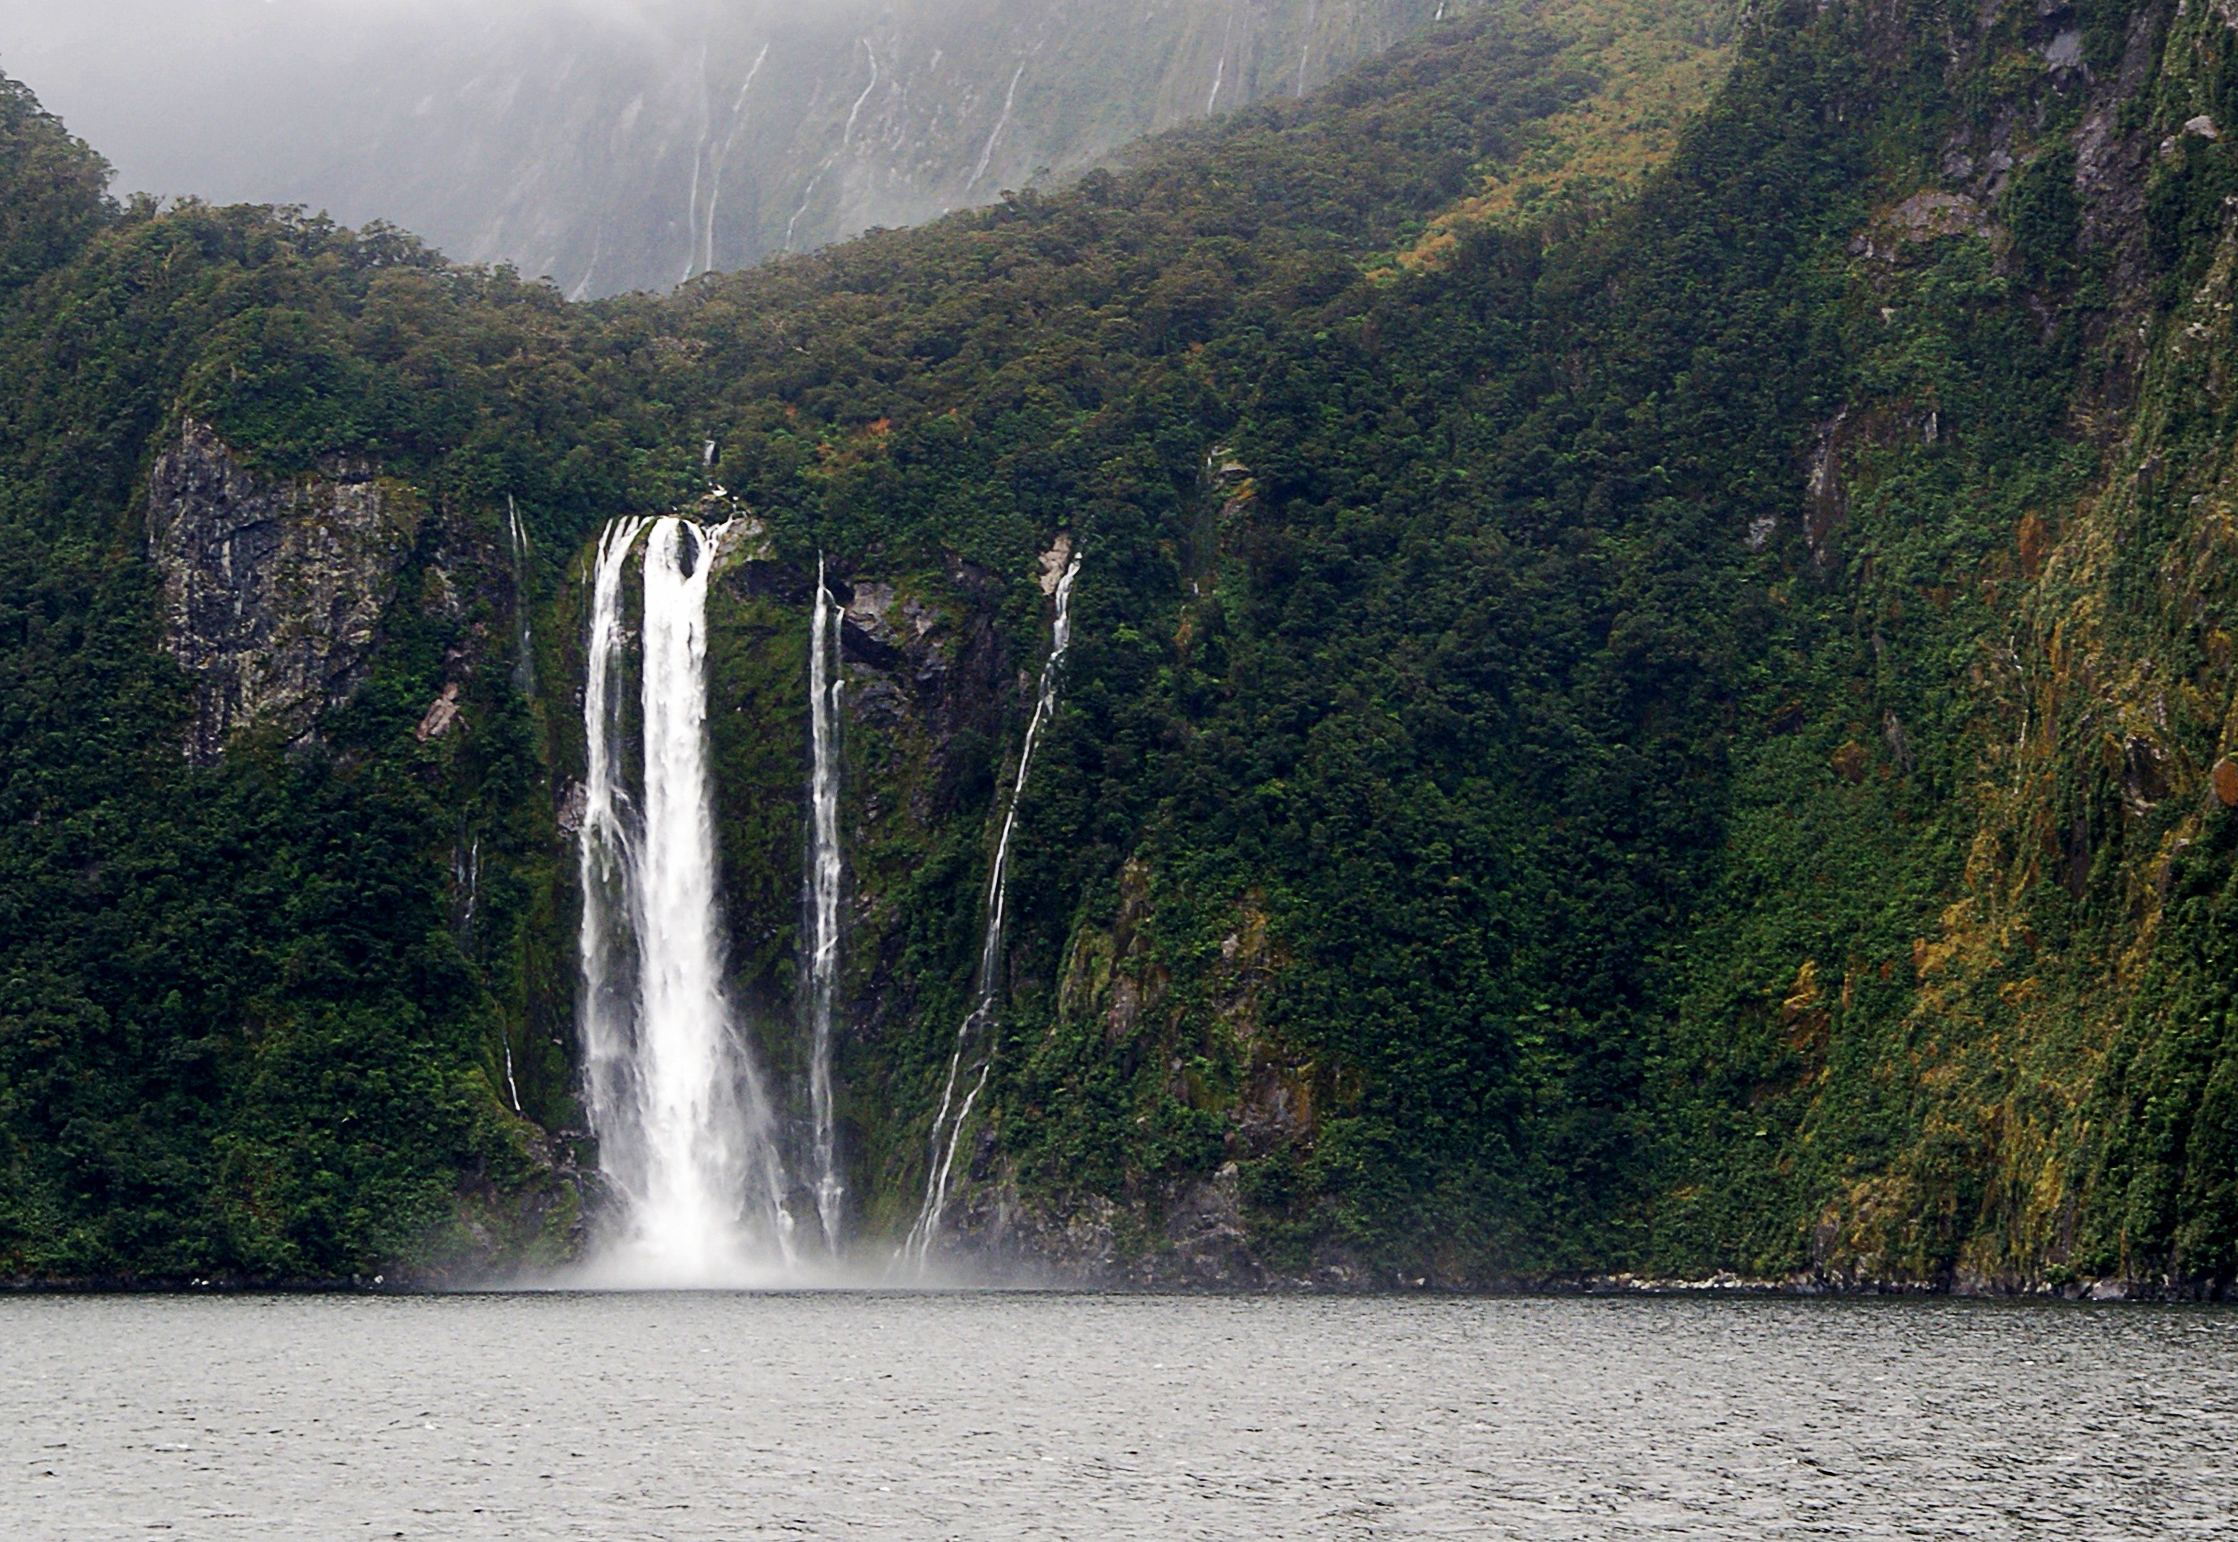
water, forest, waterfall, lake, fjord, reservoir, body of water, cascades, fiordlandnationalpark, milfordsound, realjourneys, fiordland, waterfallsnewzealand, nationpark, water feature, atmospheric phenomenon